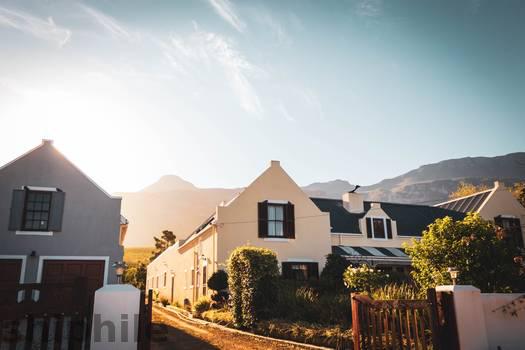
Label: Watermark